Thomas Morris (Wisconsin politician)

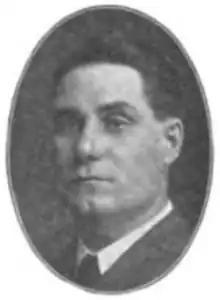

Thomas Morris (December 9, 1861September 17, 1928) was an American lawyer and politician in the U.S. state of Wisconsin. He served in the Wisconsin State Senate and was the 22nd Lieutenant Governor of Wisconsin from 1911 until 1915.